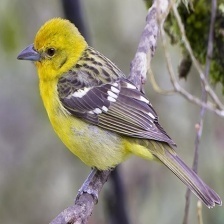
Species: FLAME TANAGER
Scientific name: PIRANGA BIDENTATA